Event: Nepal Earthquake
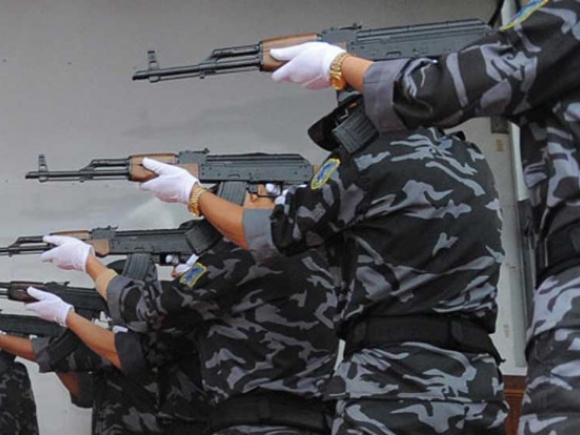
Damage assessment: no_damage